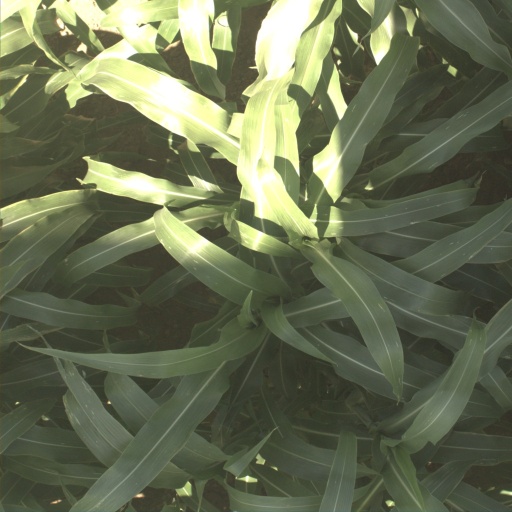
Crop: sorghum